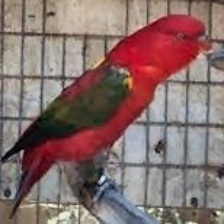
Species: CHATTERING LORY
Scientific name: LORIUS GARRULUS
ImageNet parent category: lorikeet